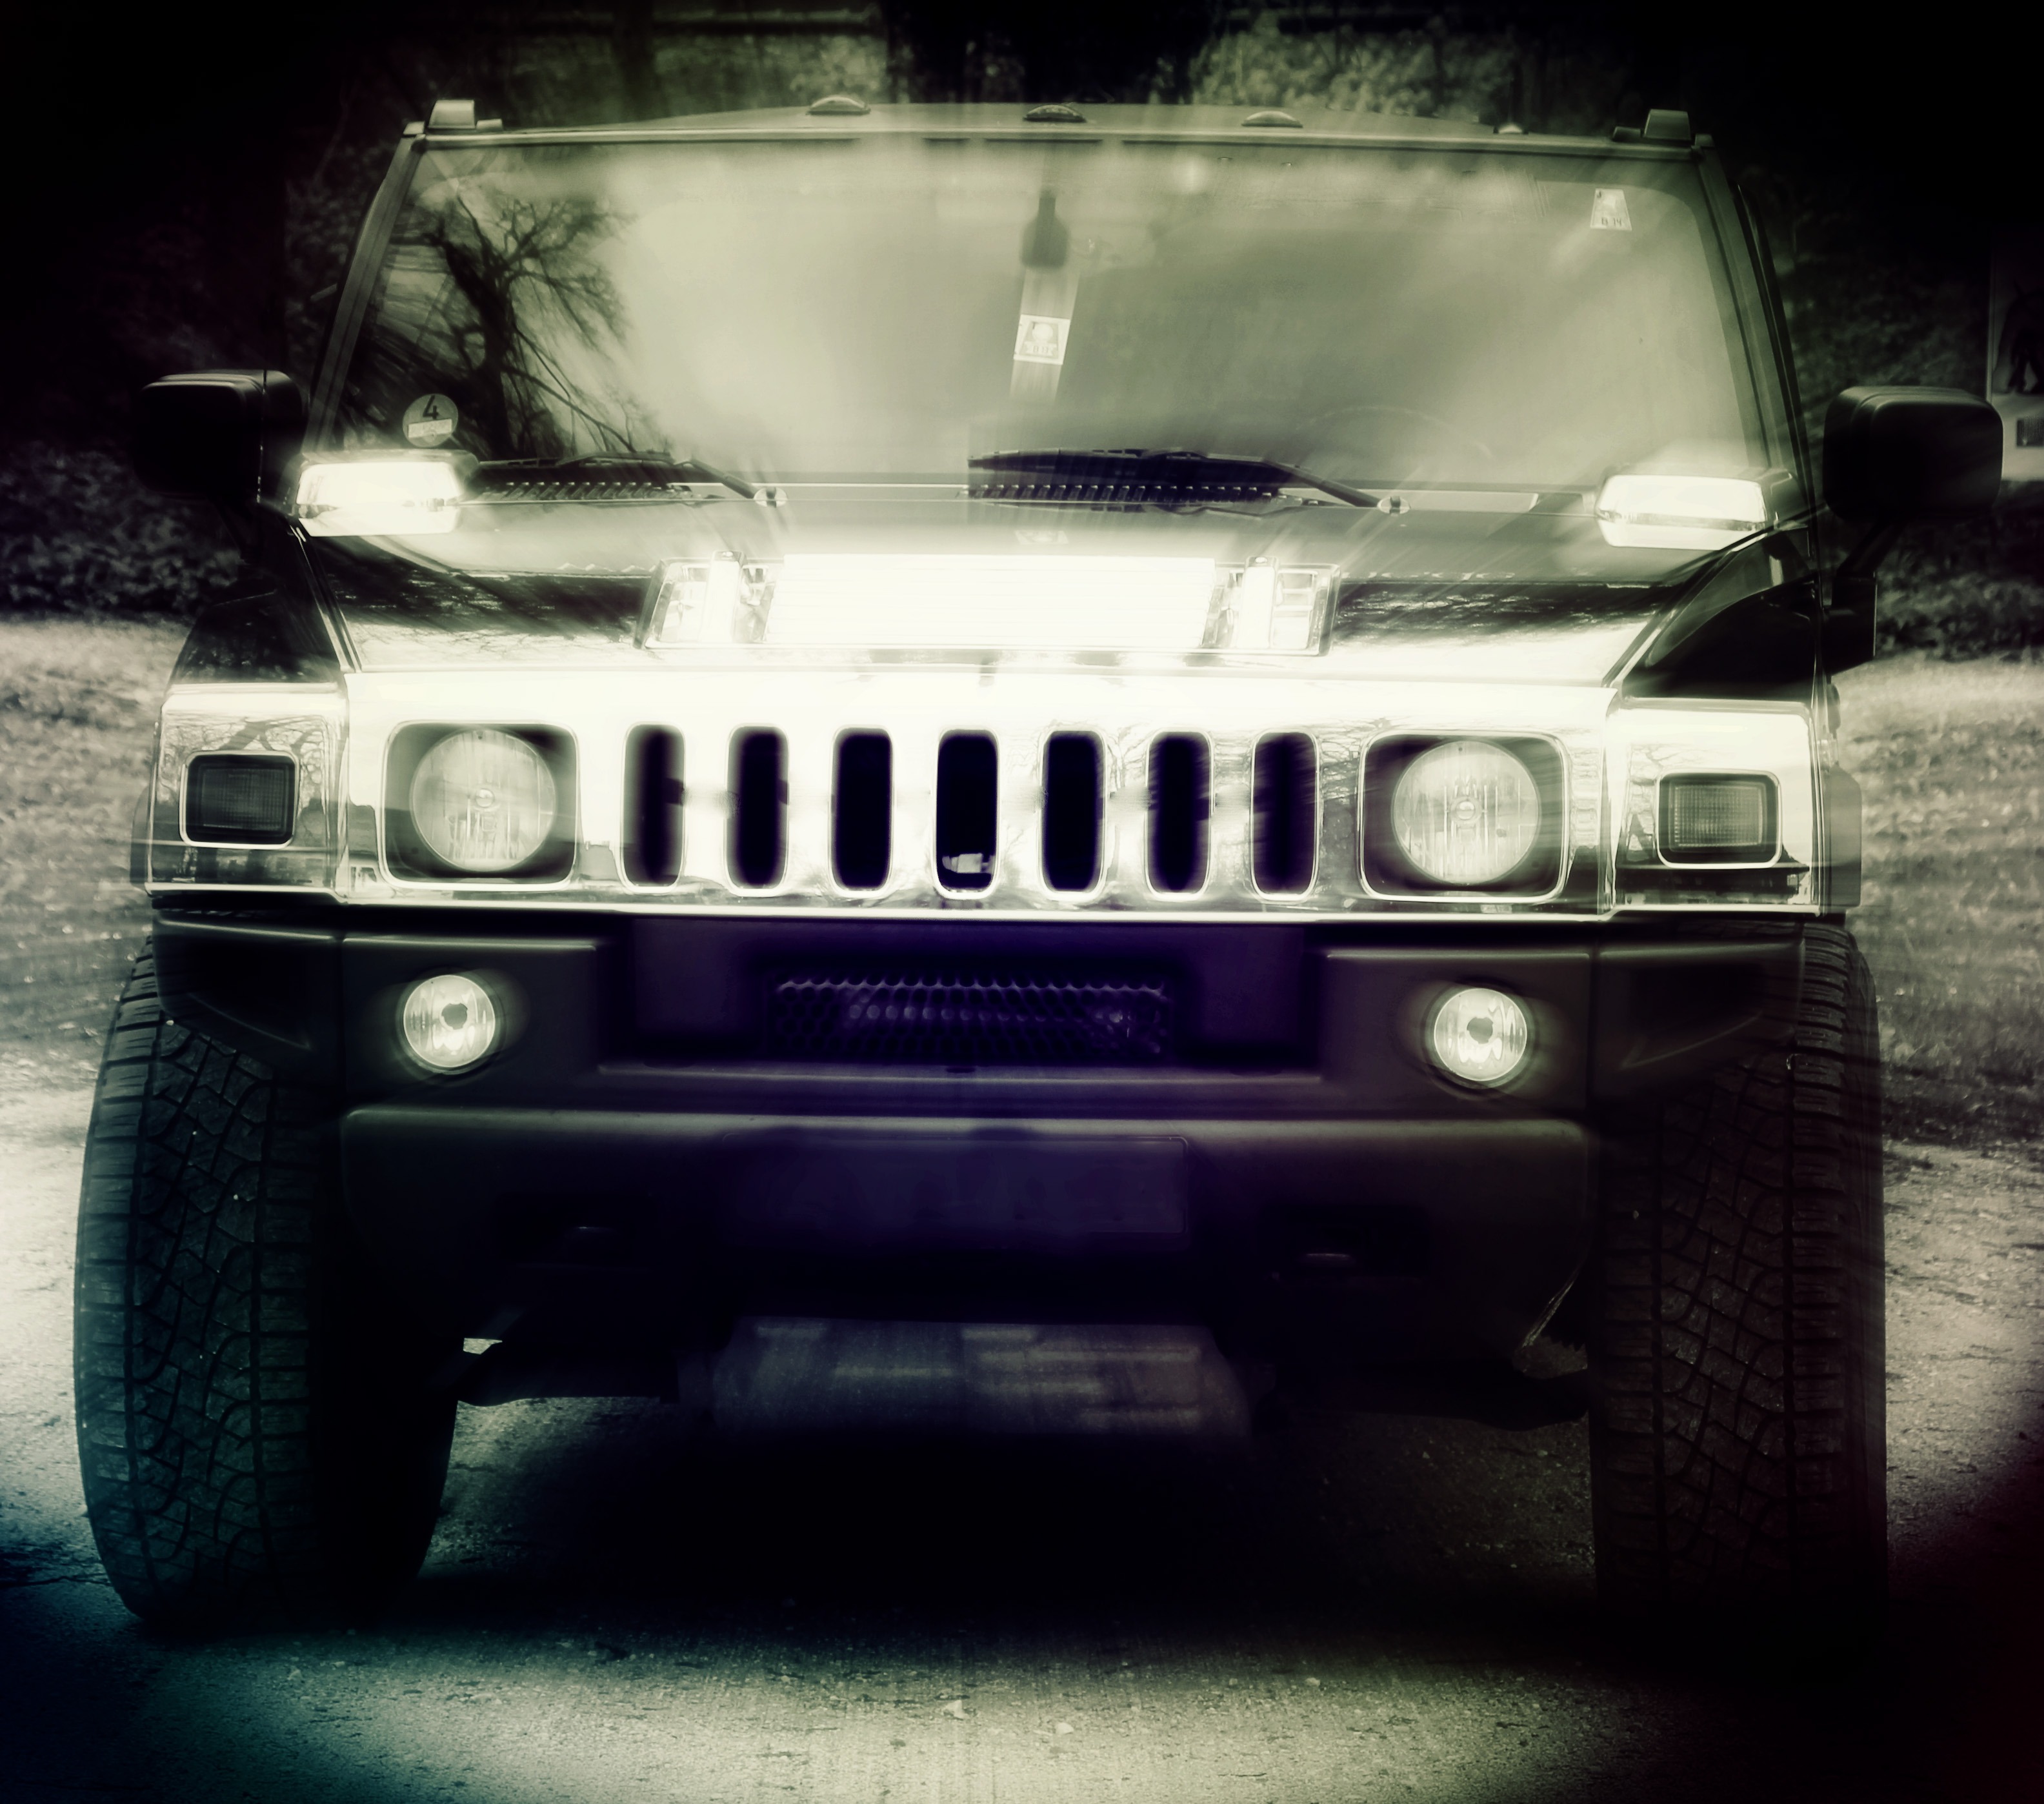
man, car, jeep, vehicle, auto, terrain, bumper, strong, locomotion, force, status symbol, all terrain vehicle, off road vehicle, all wheel drive, sport utility vehicle, land vehicle, automotive exterior, luxury vehicle, vehicle registration plate, off roading, compact sport utility vehicle, hummer h3, hummer h2, hummer h3t